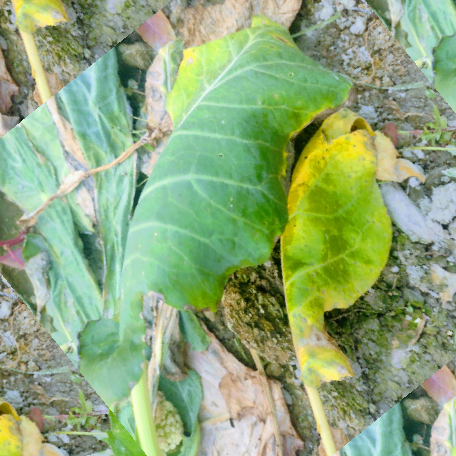
Label: Downy Mildew